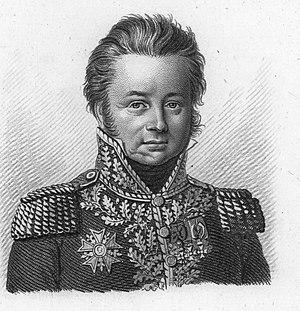
Général_Charles_Antoine_Louis_Alexis_Morand
Charles Antoine Louis Alexis Morand, né le 4 juin 1771 à Pontarlier dans le Doubs et mort le 2 septembre 1835 à Paris, est un général français de la Révolution et de l'Empire. Lieutenant-général, comte et pair de France, également aide de camp de Napoléon Iᵉʳ et colonel général des chasseurs à pied de la Garde impériale.
La rue Morand est une voie du 11ᵉ arrondissement de Paris.